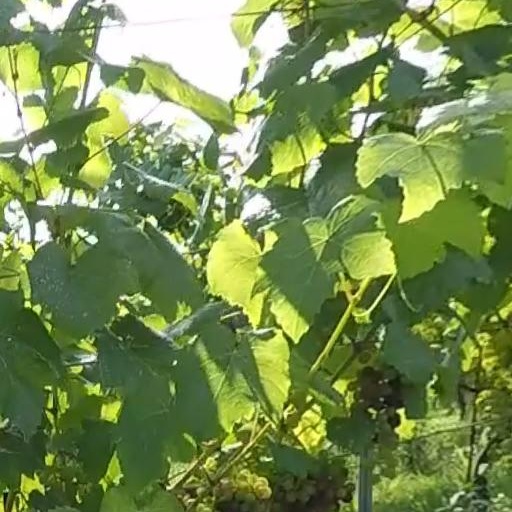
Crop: grape